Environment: real
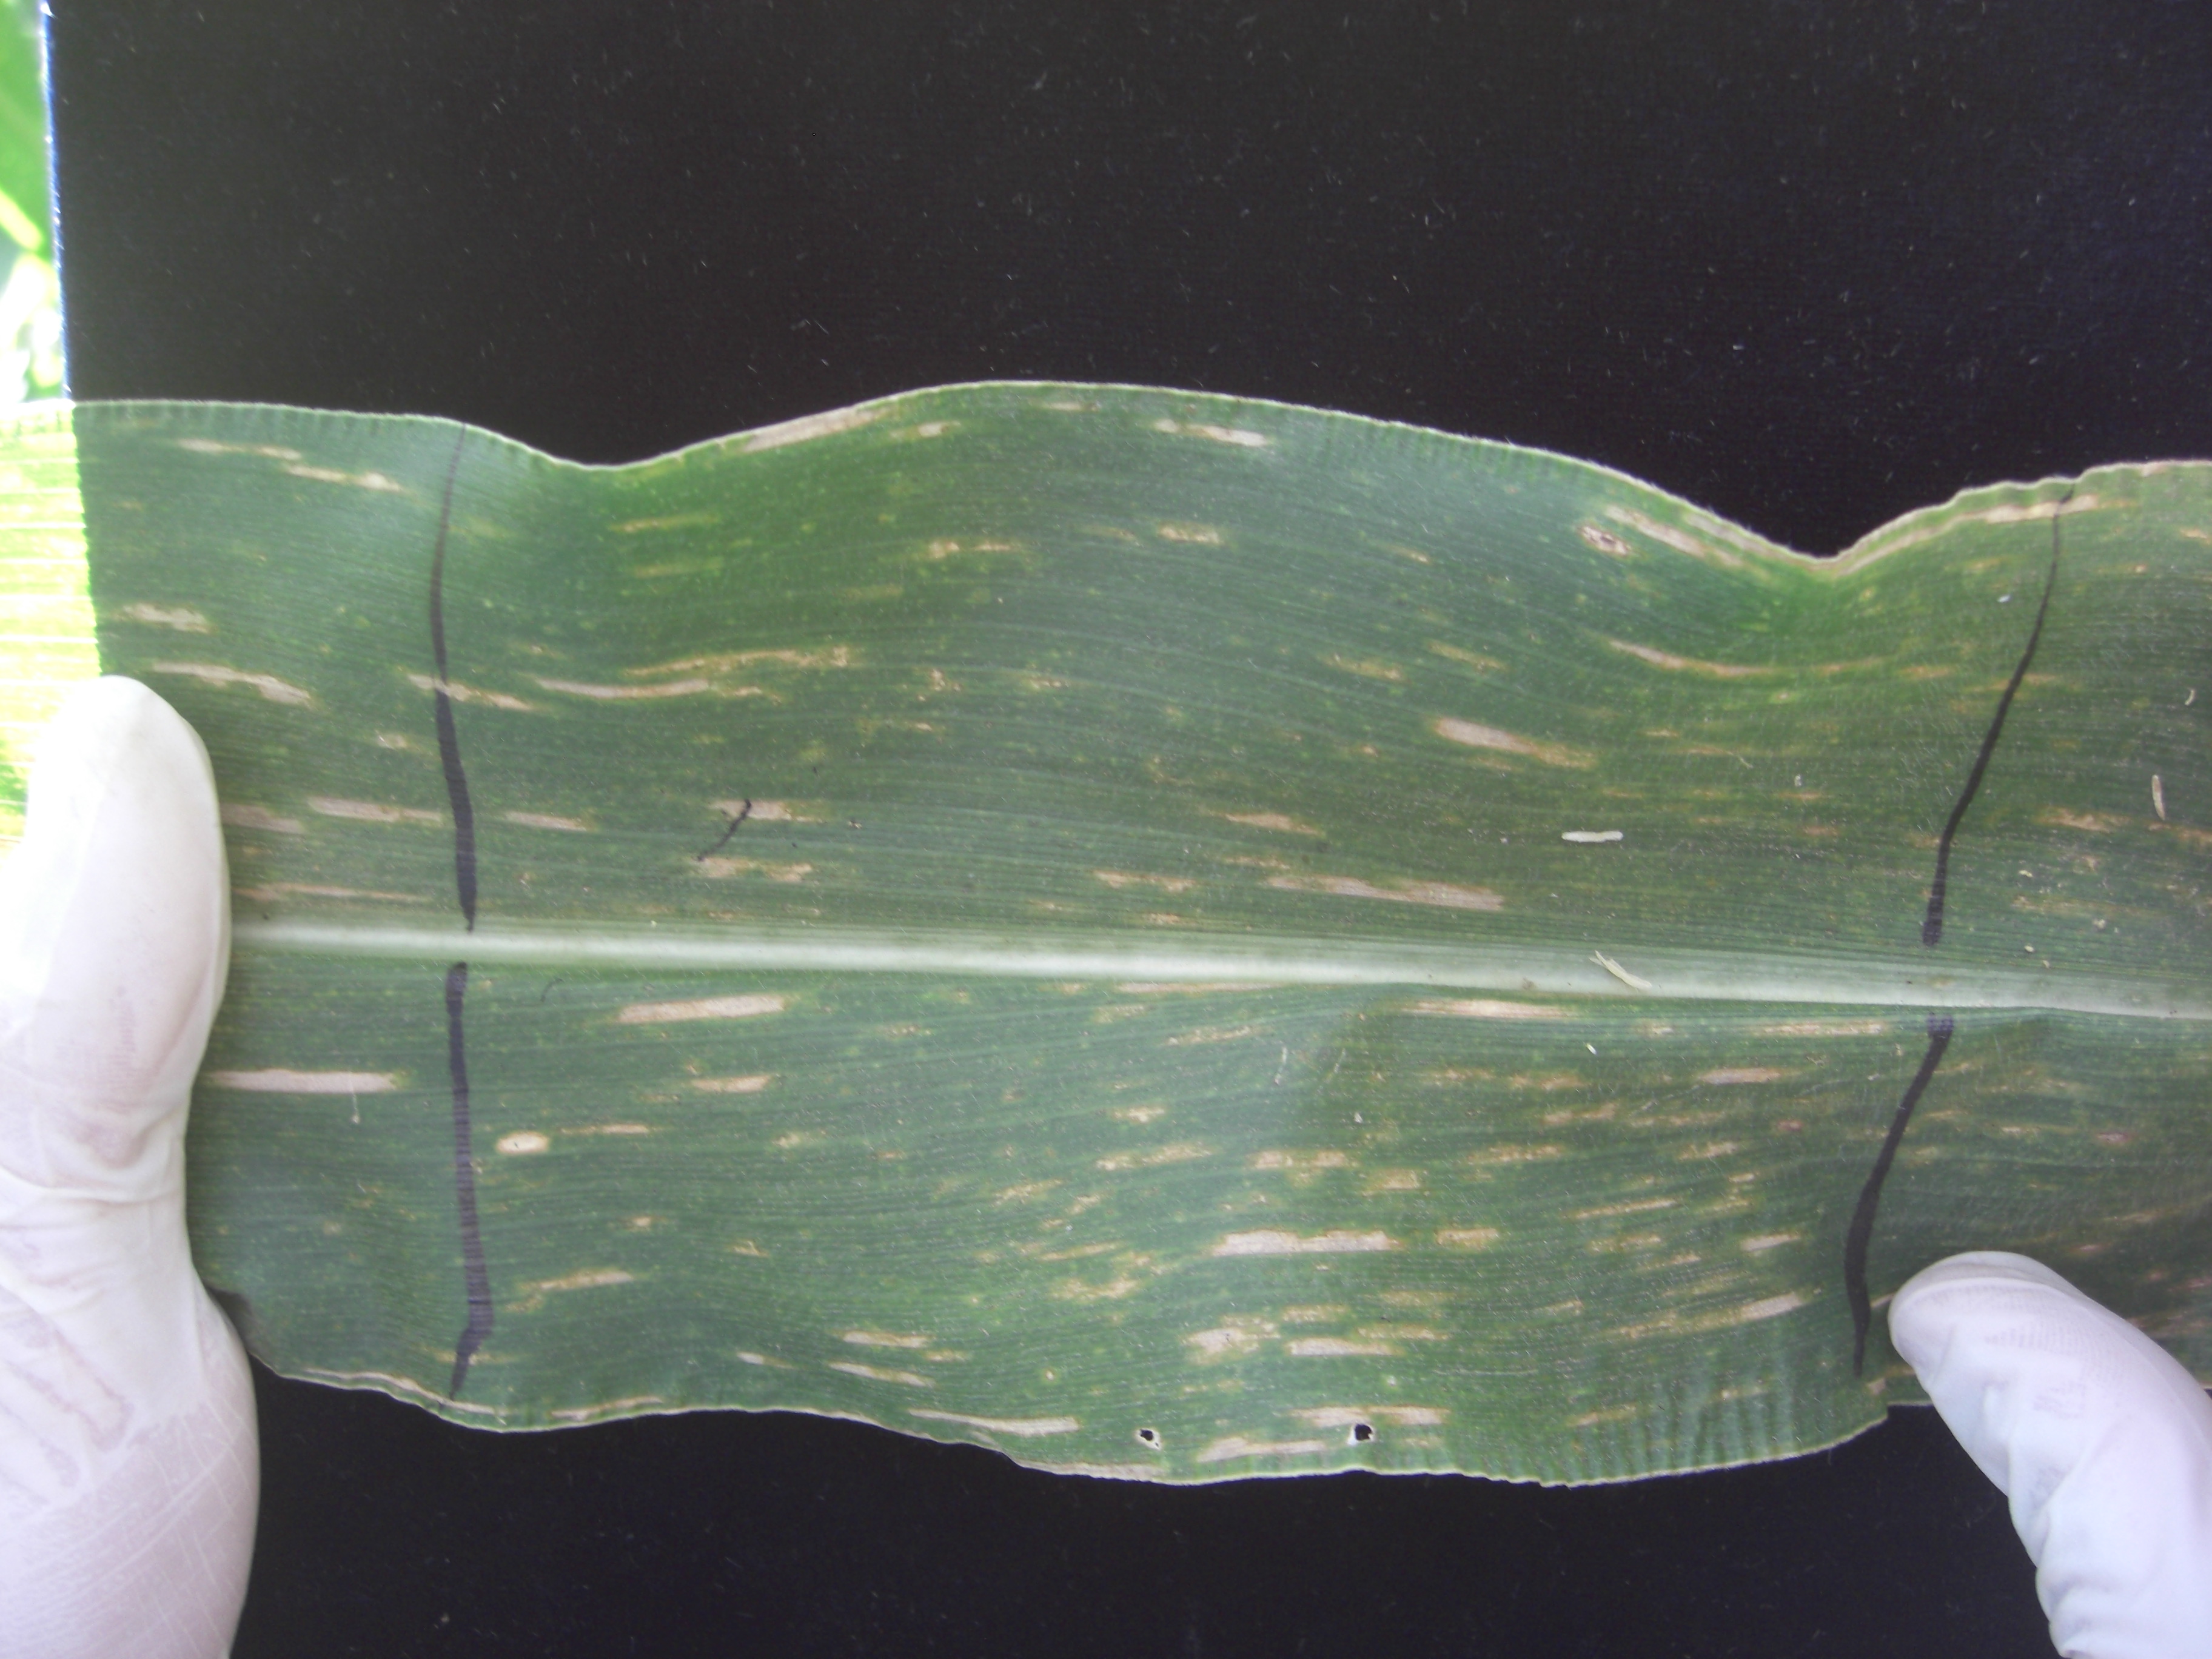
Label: gray_leaf_spot